Planetarium

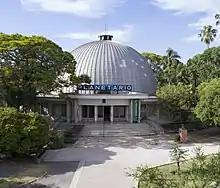
Opened in 1955, the Surveyor Germán Barbato Municipal Planetarium in Montevideo, Uruguay, is the oldest planetarium in Latin America and the southern hemisphere.

The ancient Greek polymath Archimedes is attributed with creating a primitive planetarium device that could predict the movements of the Sun and the Moon and the planets. The discovery of the Antikythera mechanism proved that such devices already existed during antiquity, though likely after Archimedes' lifetime. Campanus of Novara described a planetary equatorium in his "Theorica Planetarum", and included instructions on how to build one. The Globe of Gottorf built around 1650 had constellations painted on the inside. These devices would today usually be referred to as orreries (named for the Earl of Orrery). In fact, many planetariums today have projection orreries, which project onto the dome the Solar System (including the Sun and planets up to Saturn) in their regular orbital paths.